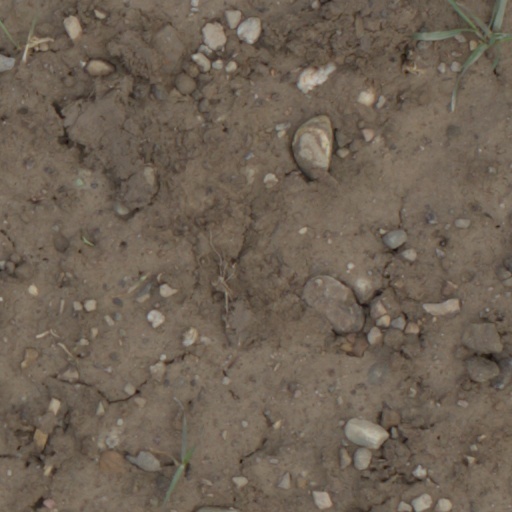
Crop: wheat